This Is Us season 4

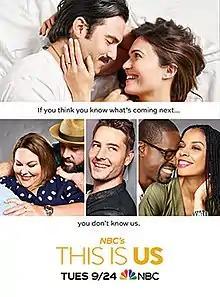
Promotional poster

The fourth season of the American television series "This Is Us" continues to follow the lives and connections of the Pearson family across several time periods. The season is produced by Rhode Island Ave. Productions, Zaftig Films, and 20th Century Fox Television, with Dan Fogelman, Isaac Aptaker, and Elizabeth Berger serving as showrunners.